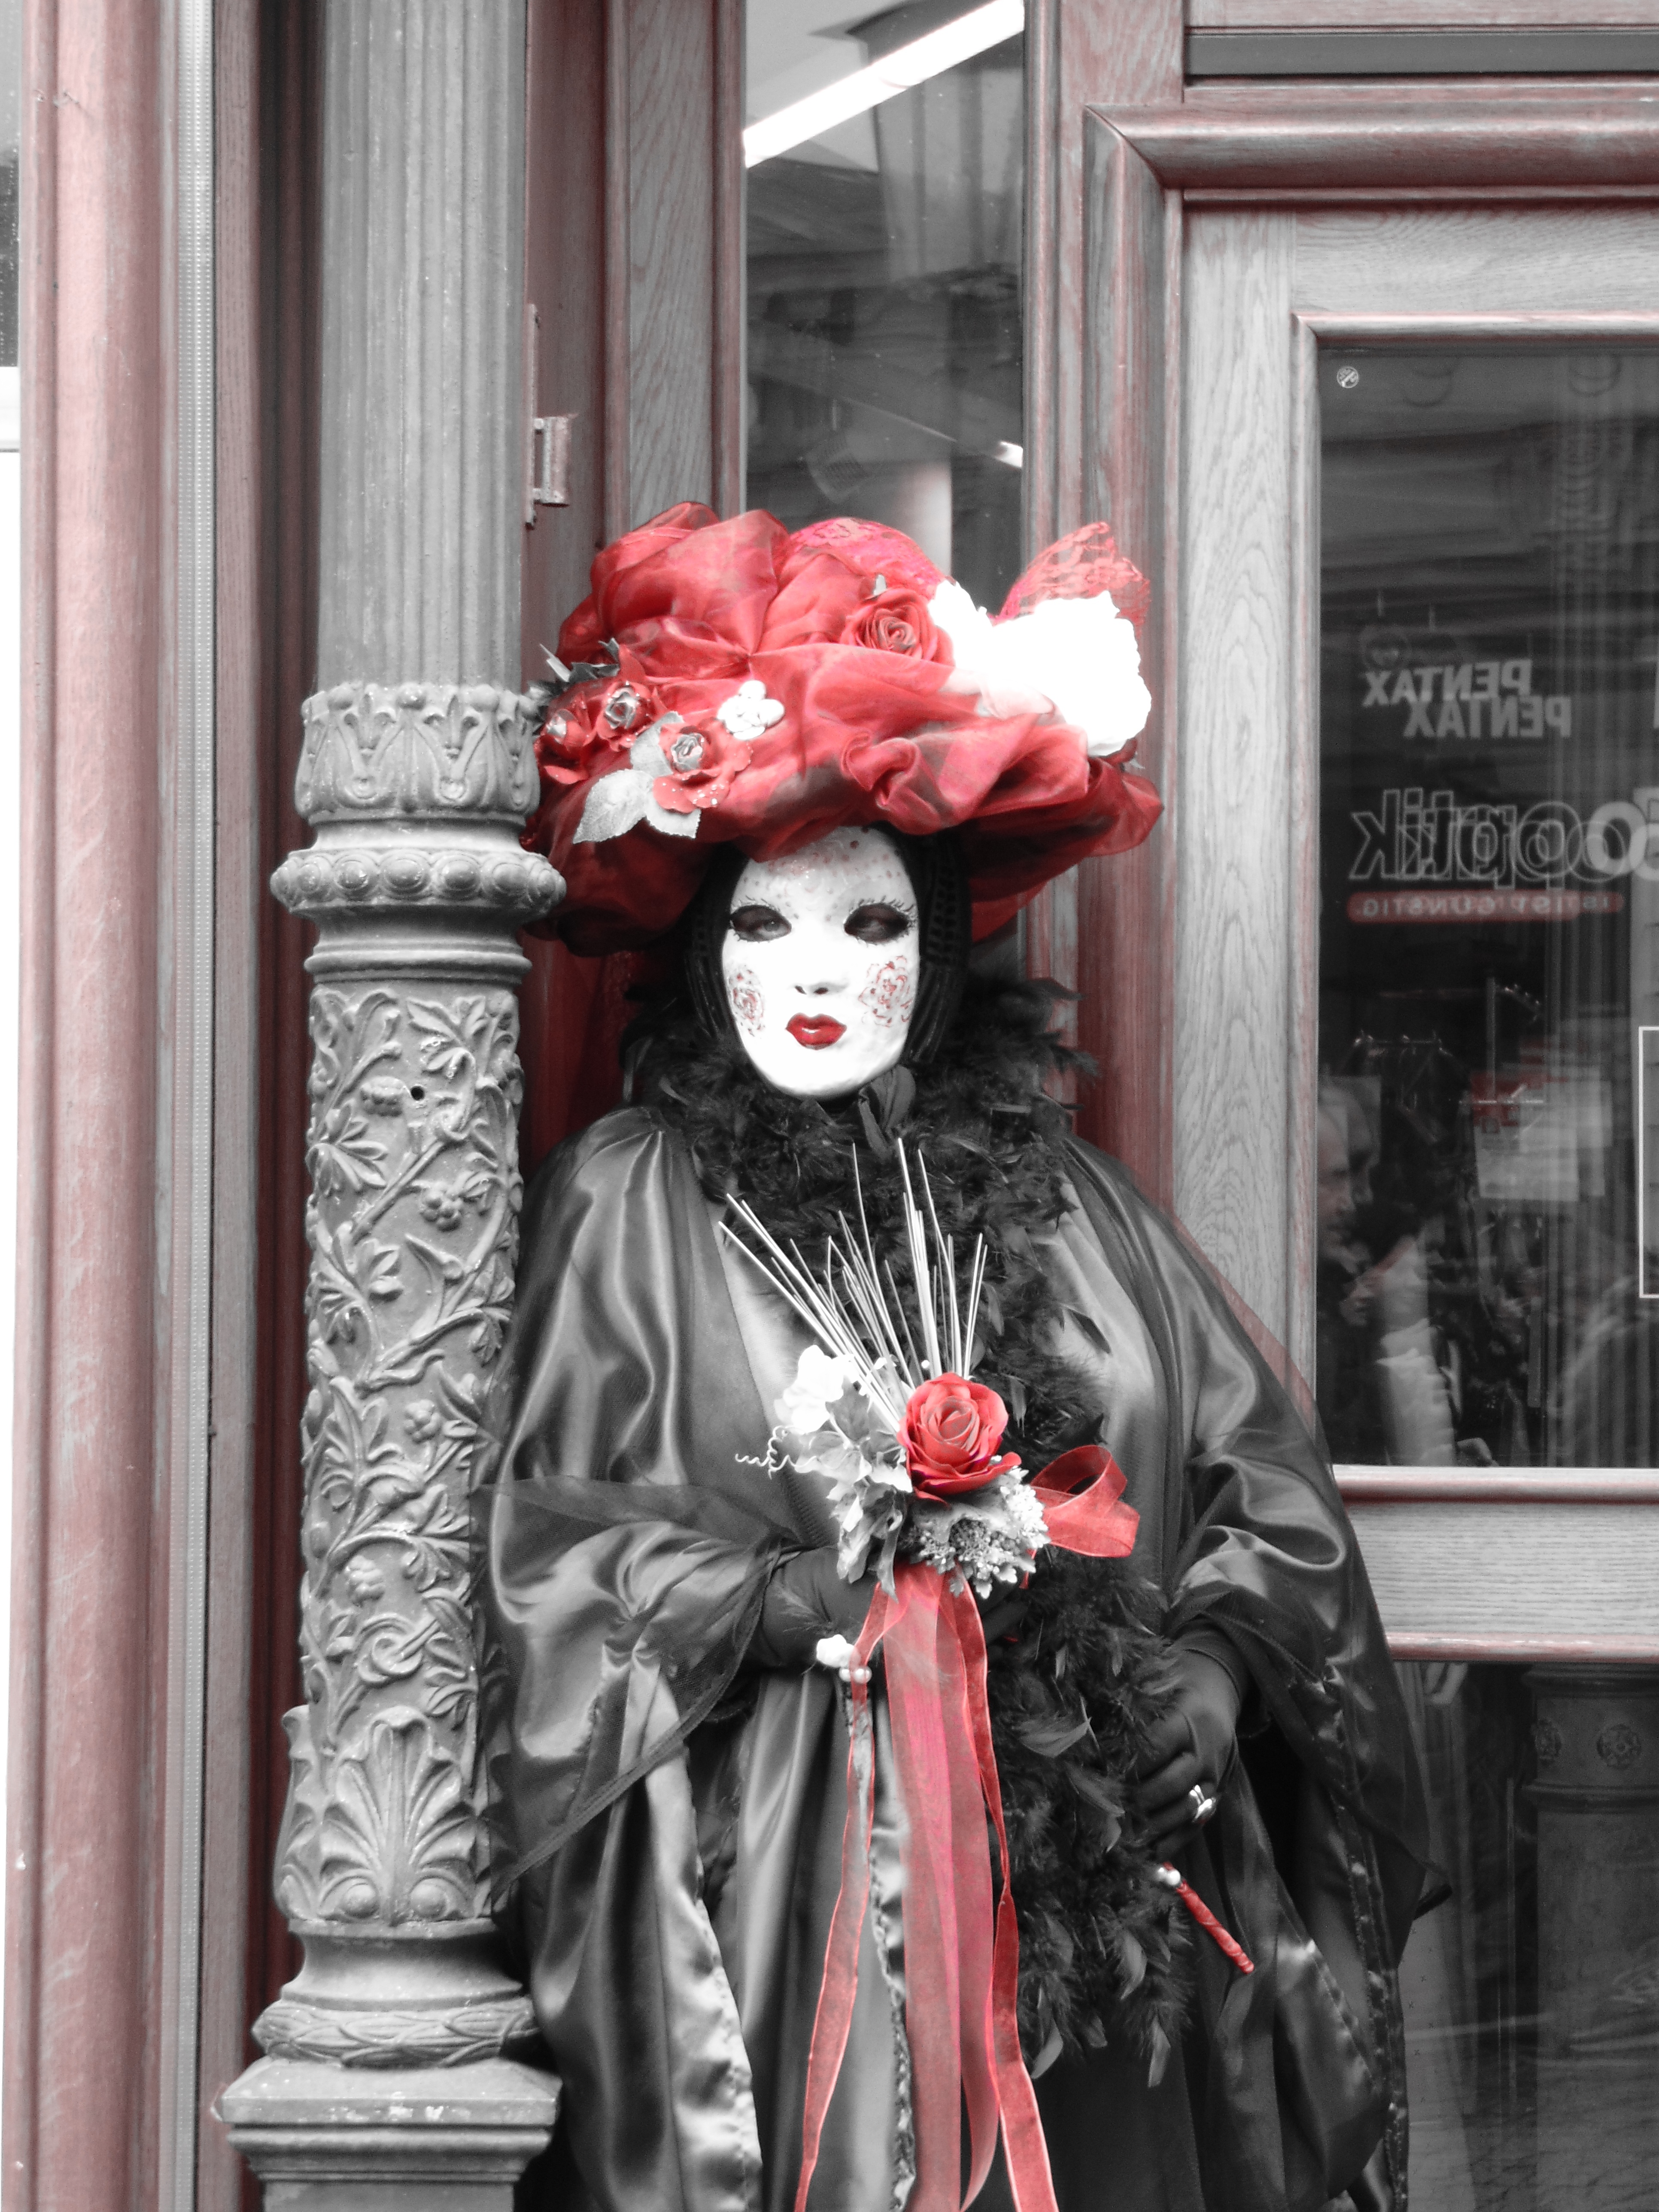
statue, portrait, red, carnival, clothing, black, make up, dressed up, face, mask, dress, figure, women, tradition, costume, masquerade, panel, costumes, dress up, fasnet, swabian alemannic, masked ball